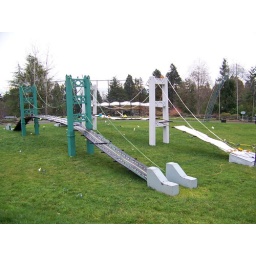
The new bridge is represented by the white bridge with building toys on it. The green bridge is what already exists.